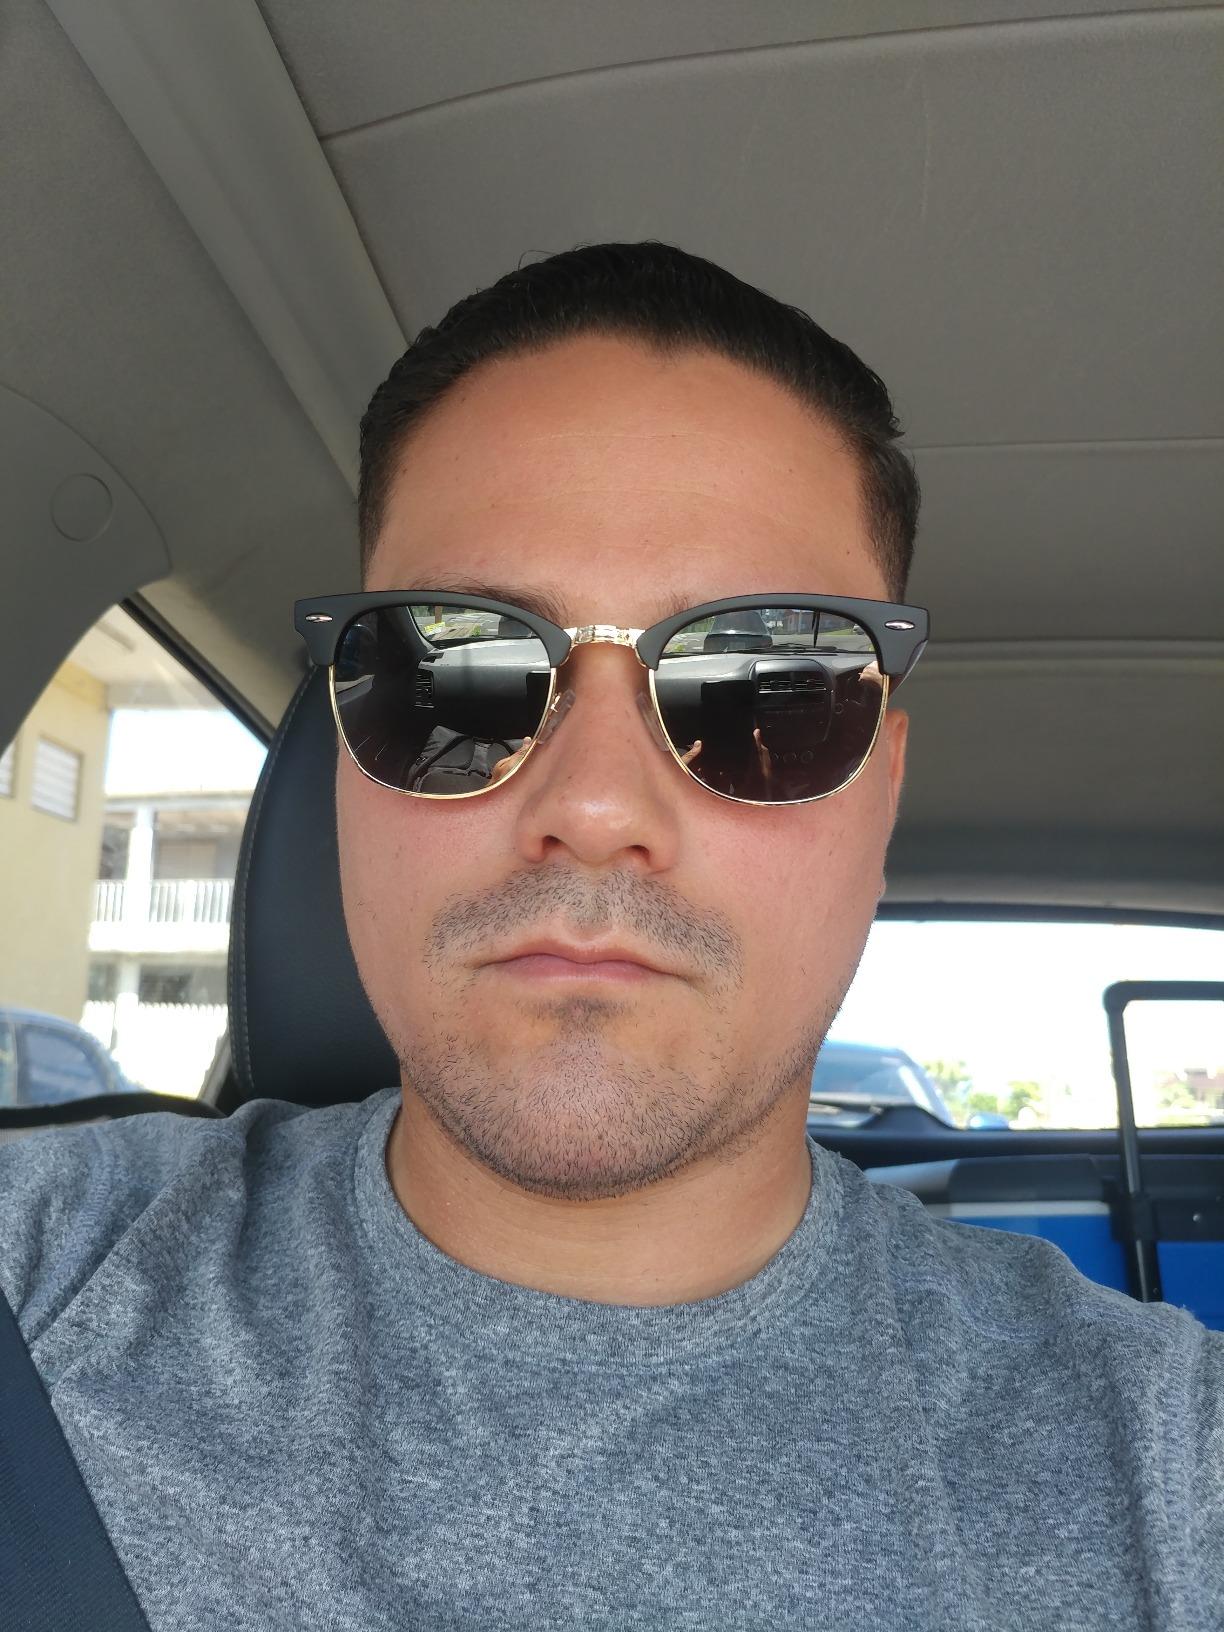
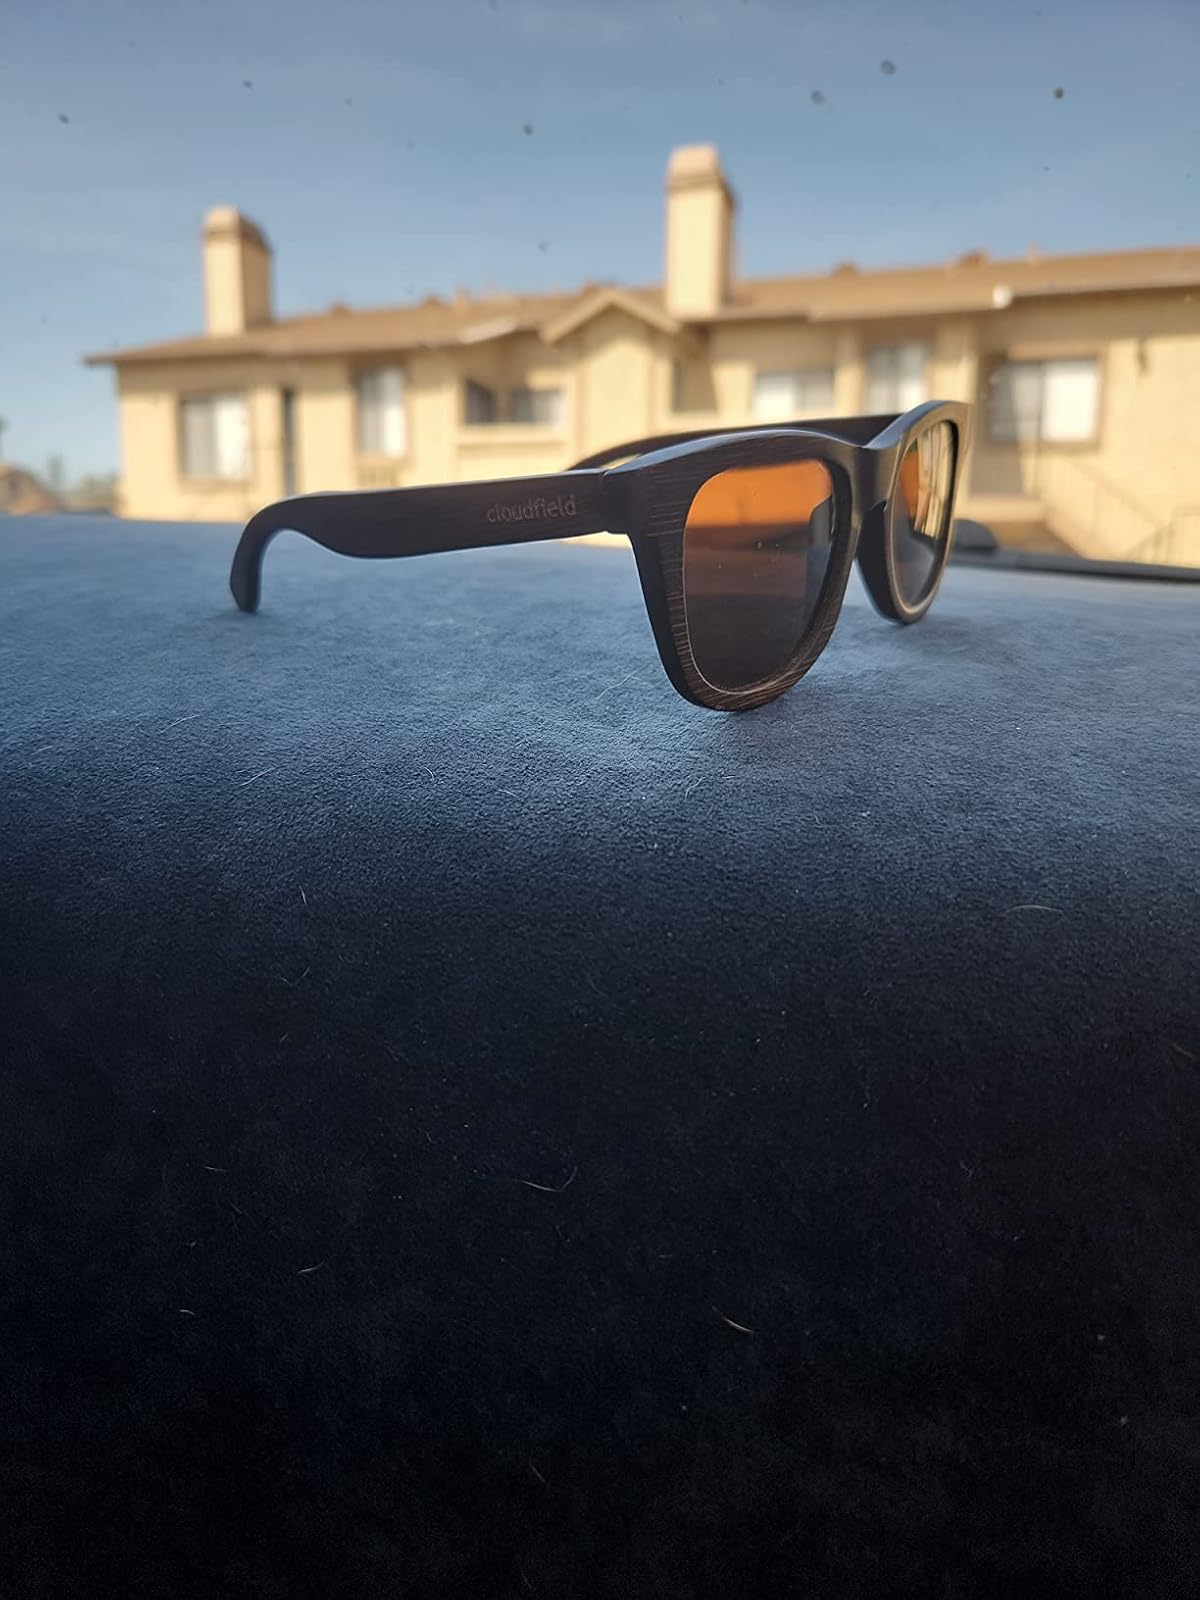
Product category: accessories_sunglasses
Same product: no